Elle and Blair Fowler

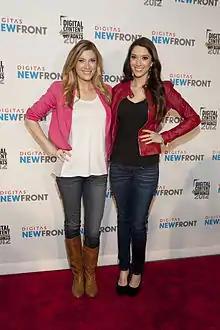
The Fowler sisters in 2012

Elle Fowler (born May 25, 1988) and Blair Fowler (born April 1, 1993) are sisters who posted beauty and style-related tutorials on YouTube as "AllThatGlitters21" (Elle) and "juicystar07" (Blair). Elle came into the beauty and fashion world during the summer of 2008 and convinced Blair to join her. Their videos of makeup tutorials and clothing hauls quickly garnered a large audience and rose in popularity. As of August 2017, Elle's videos on "AllThatGlitters21" have been viewed more than 180 million times, while Blair's channel "juicystar07" has received over 270 million views.